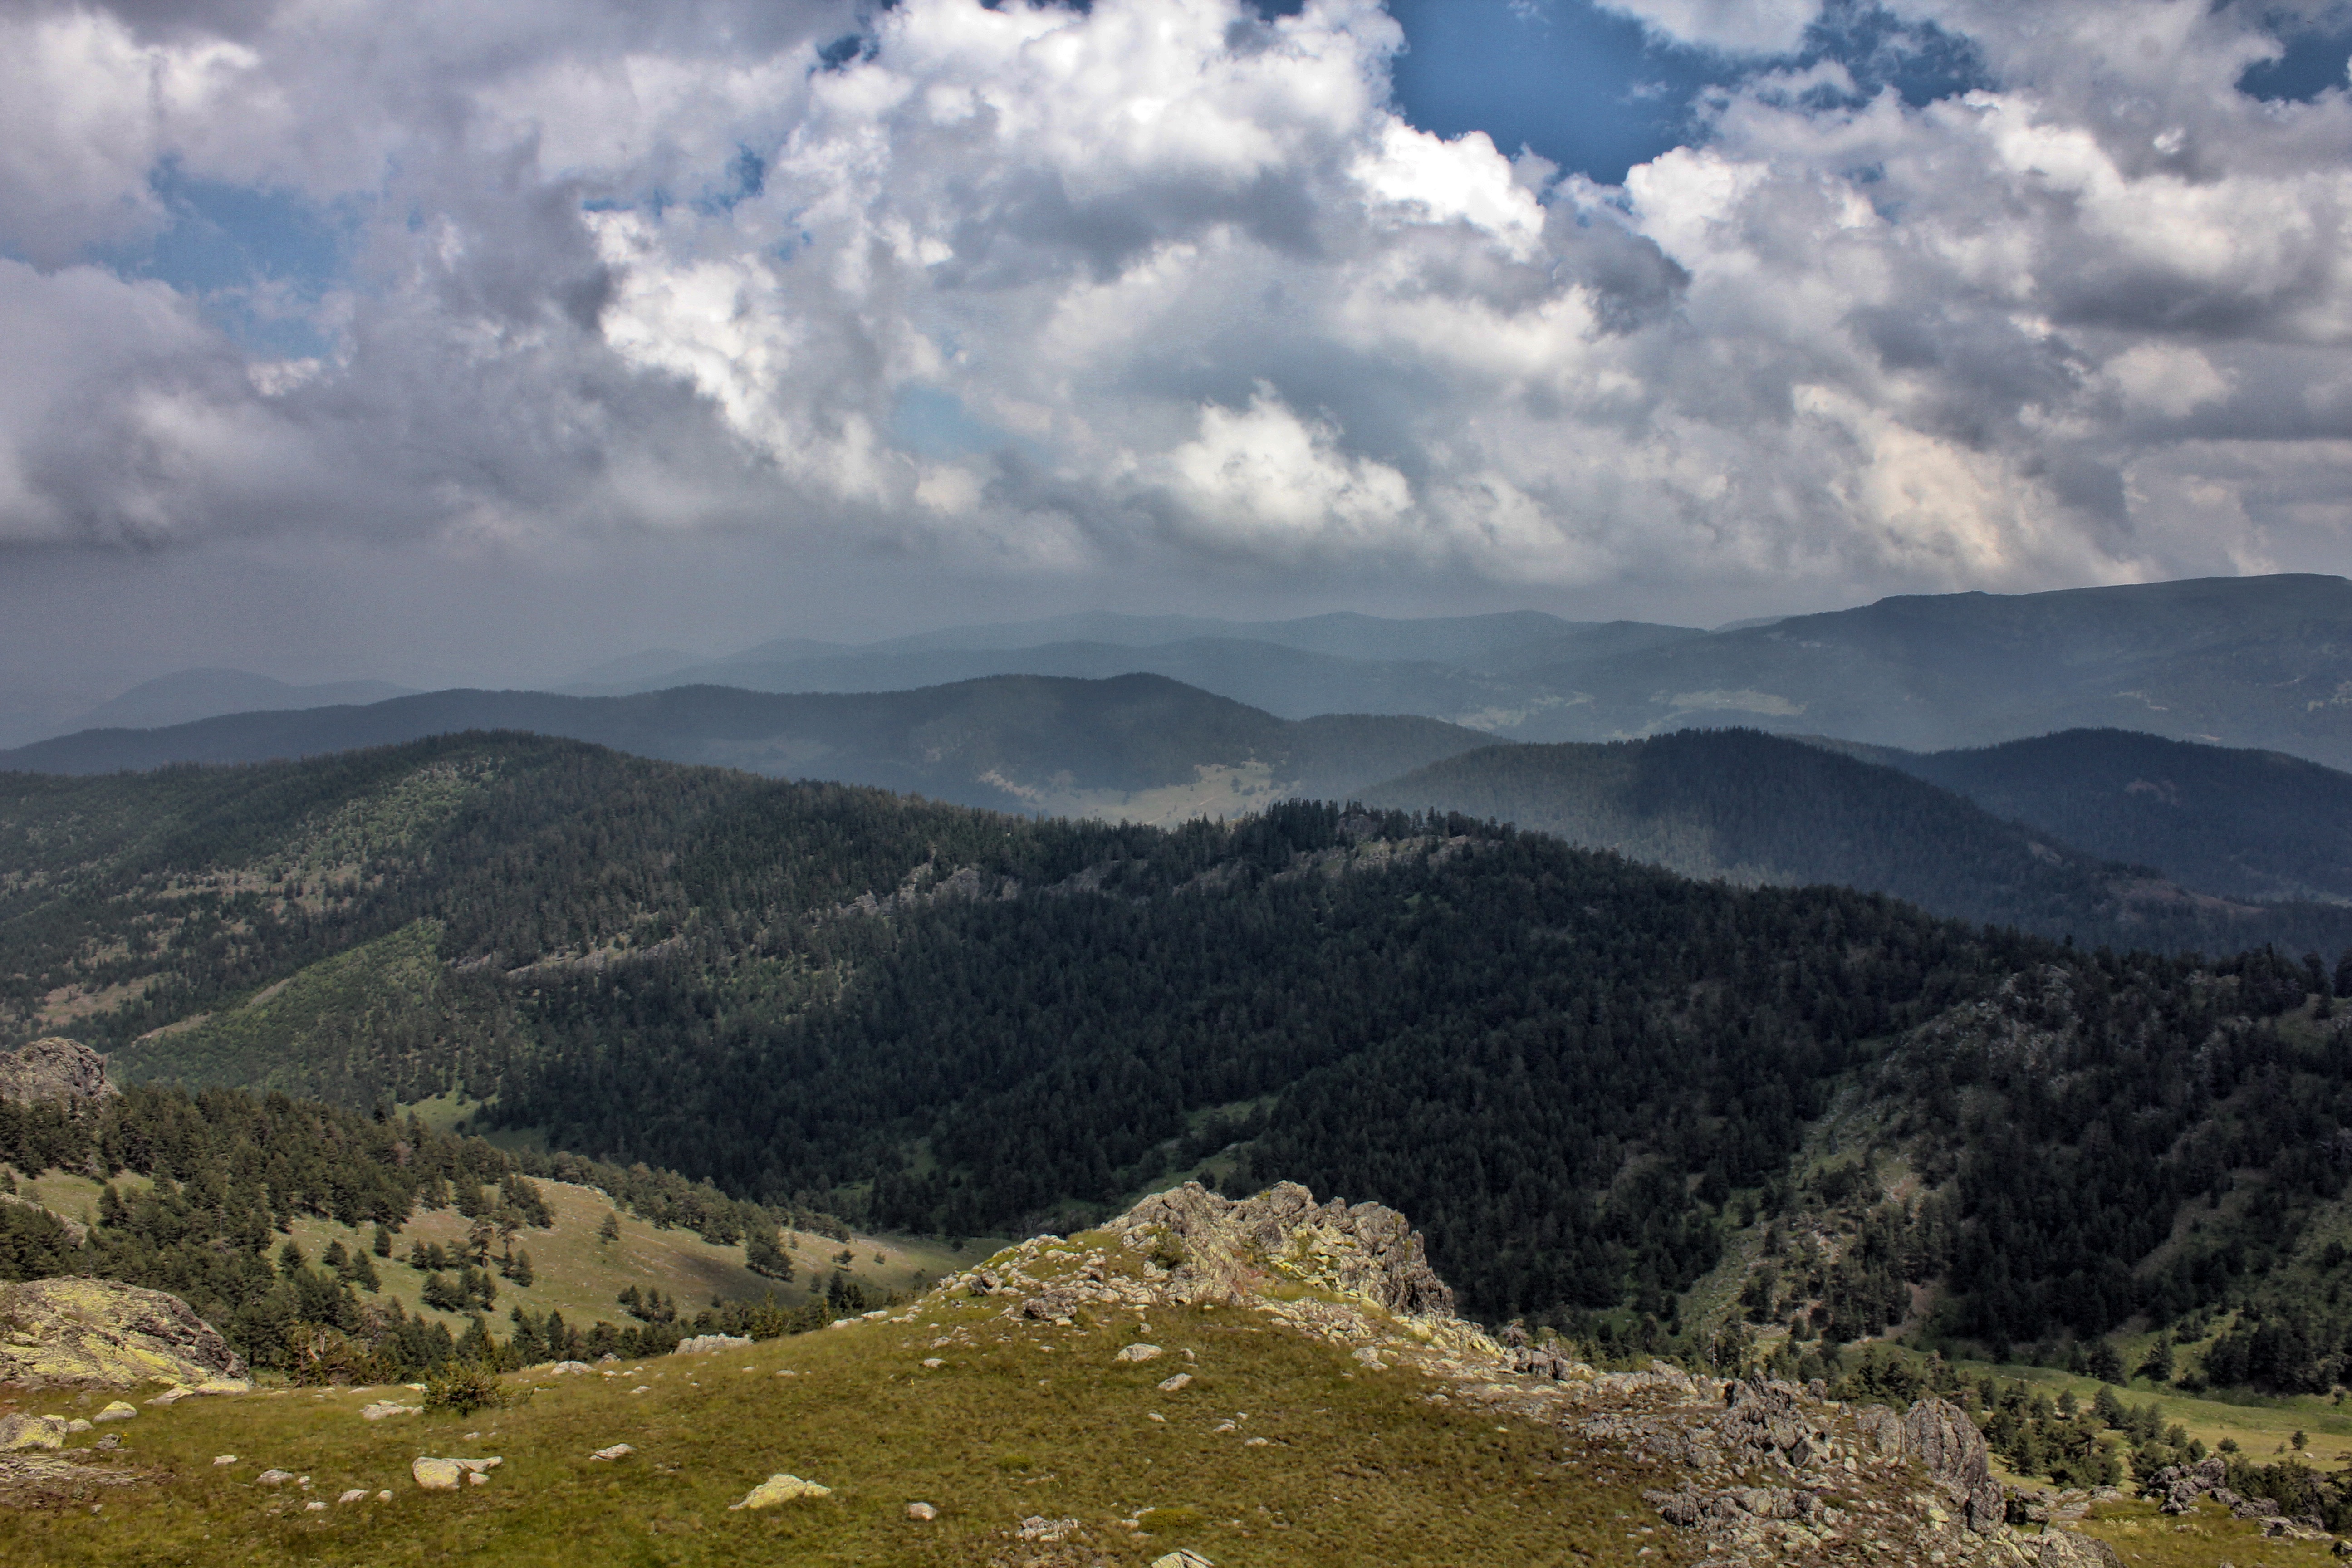
landscape, tree, nature, forest, outdoor, rock, wilderness, mountain, cloud, sky, sun, hiking, hill, view, valley, mountain range, summer, vacation, travel, environment, green, scenic, natural, autumn, tourism, highland, ridge, summit, hills, mountains, plateau, fell, loch, landform, mountain pass, geographical feature, atmospheric phenomenon, mountainous landforms